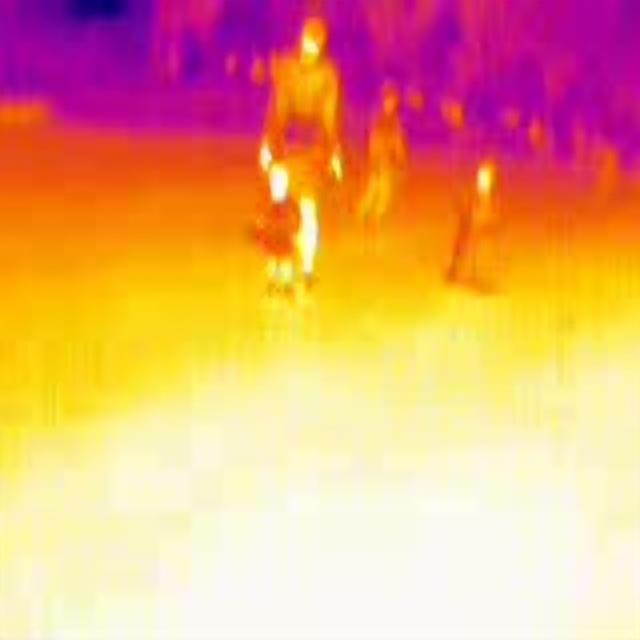
Detected objects:
label: person
label: person
label: person
label: person